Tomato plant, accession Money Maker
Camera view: tilt-top (135 deg); turntable rotation: 240 degrees
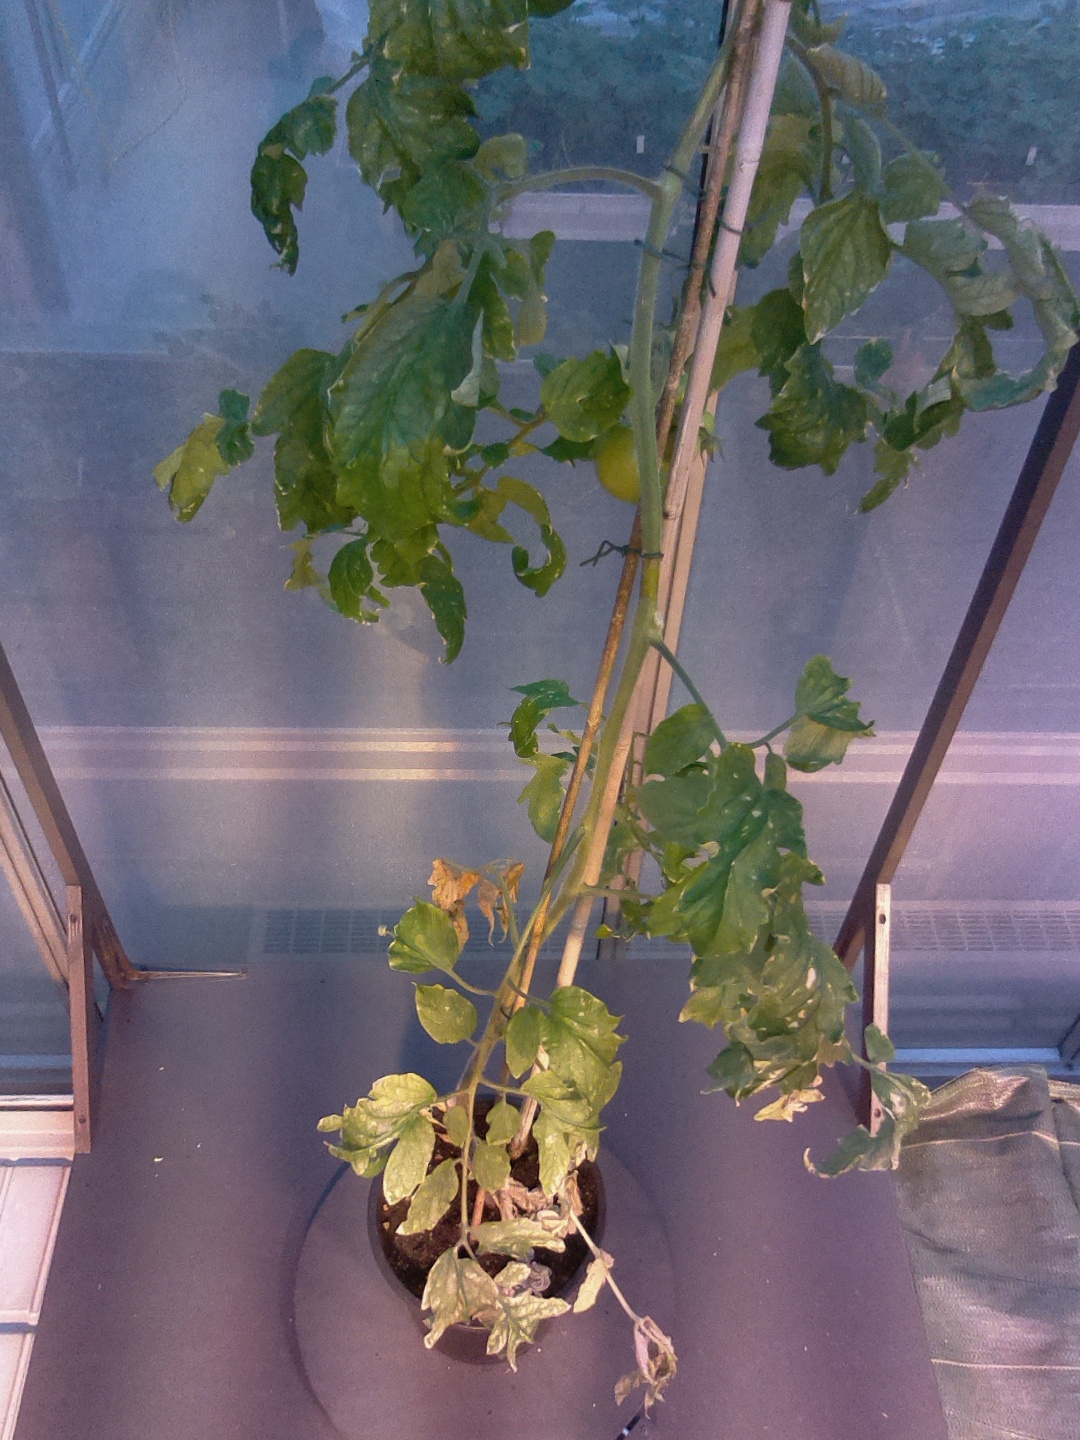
BBCH growth stage 78: 80% -90% of final fruit size